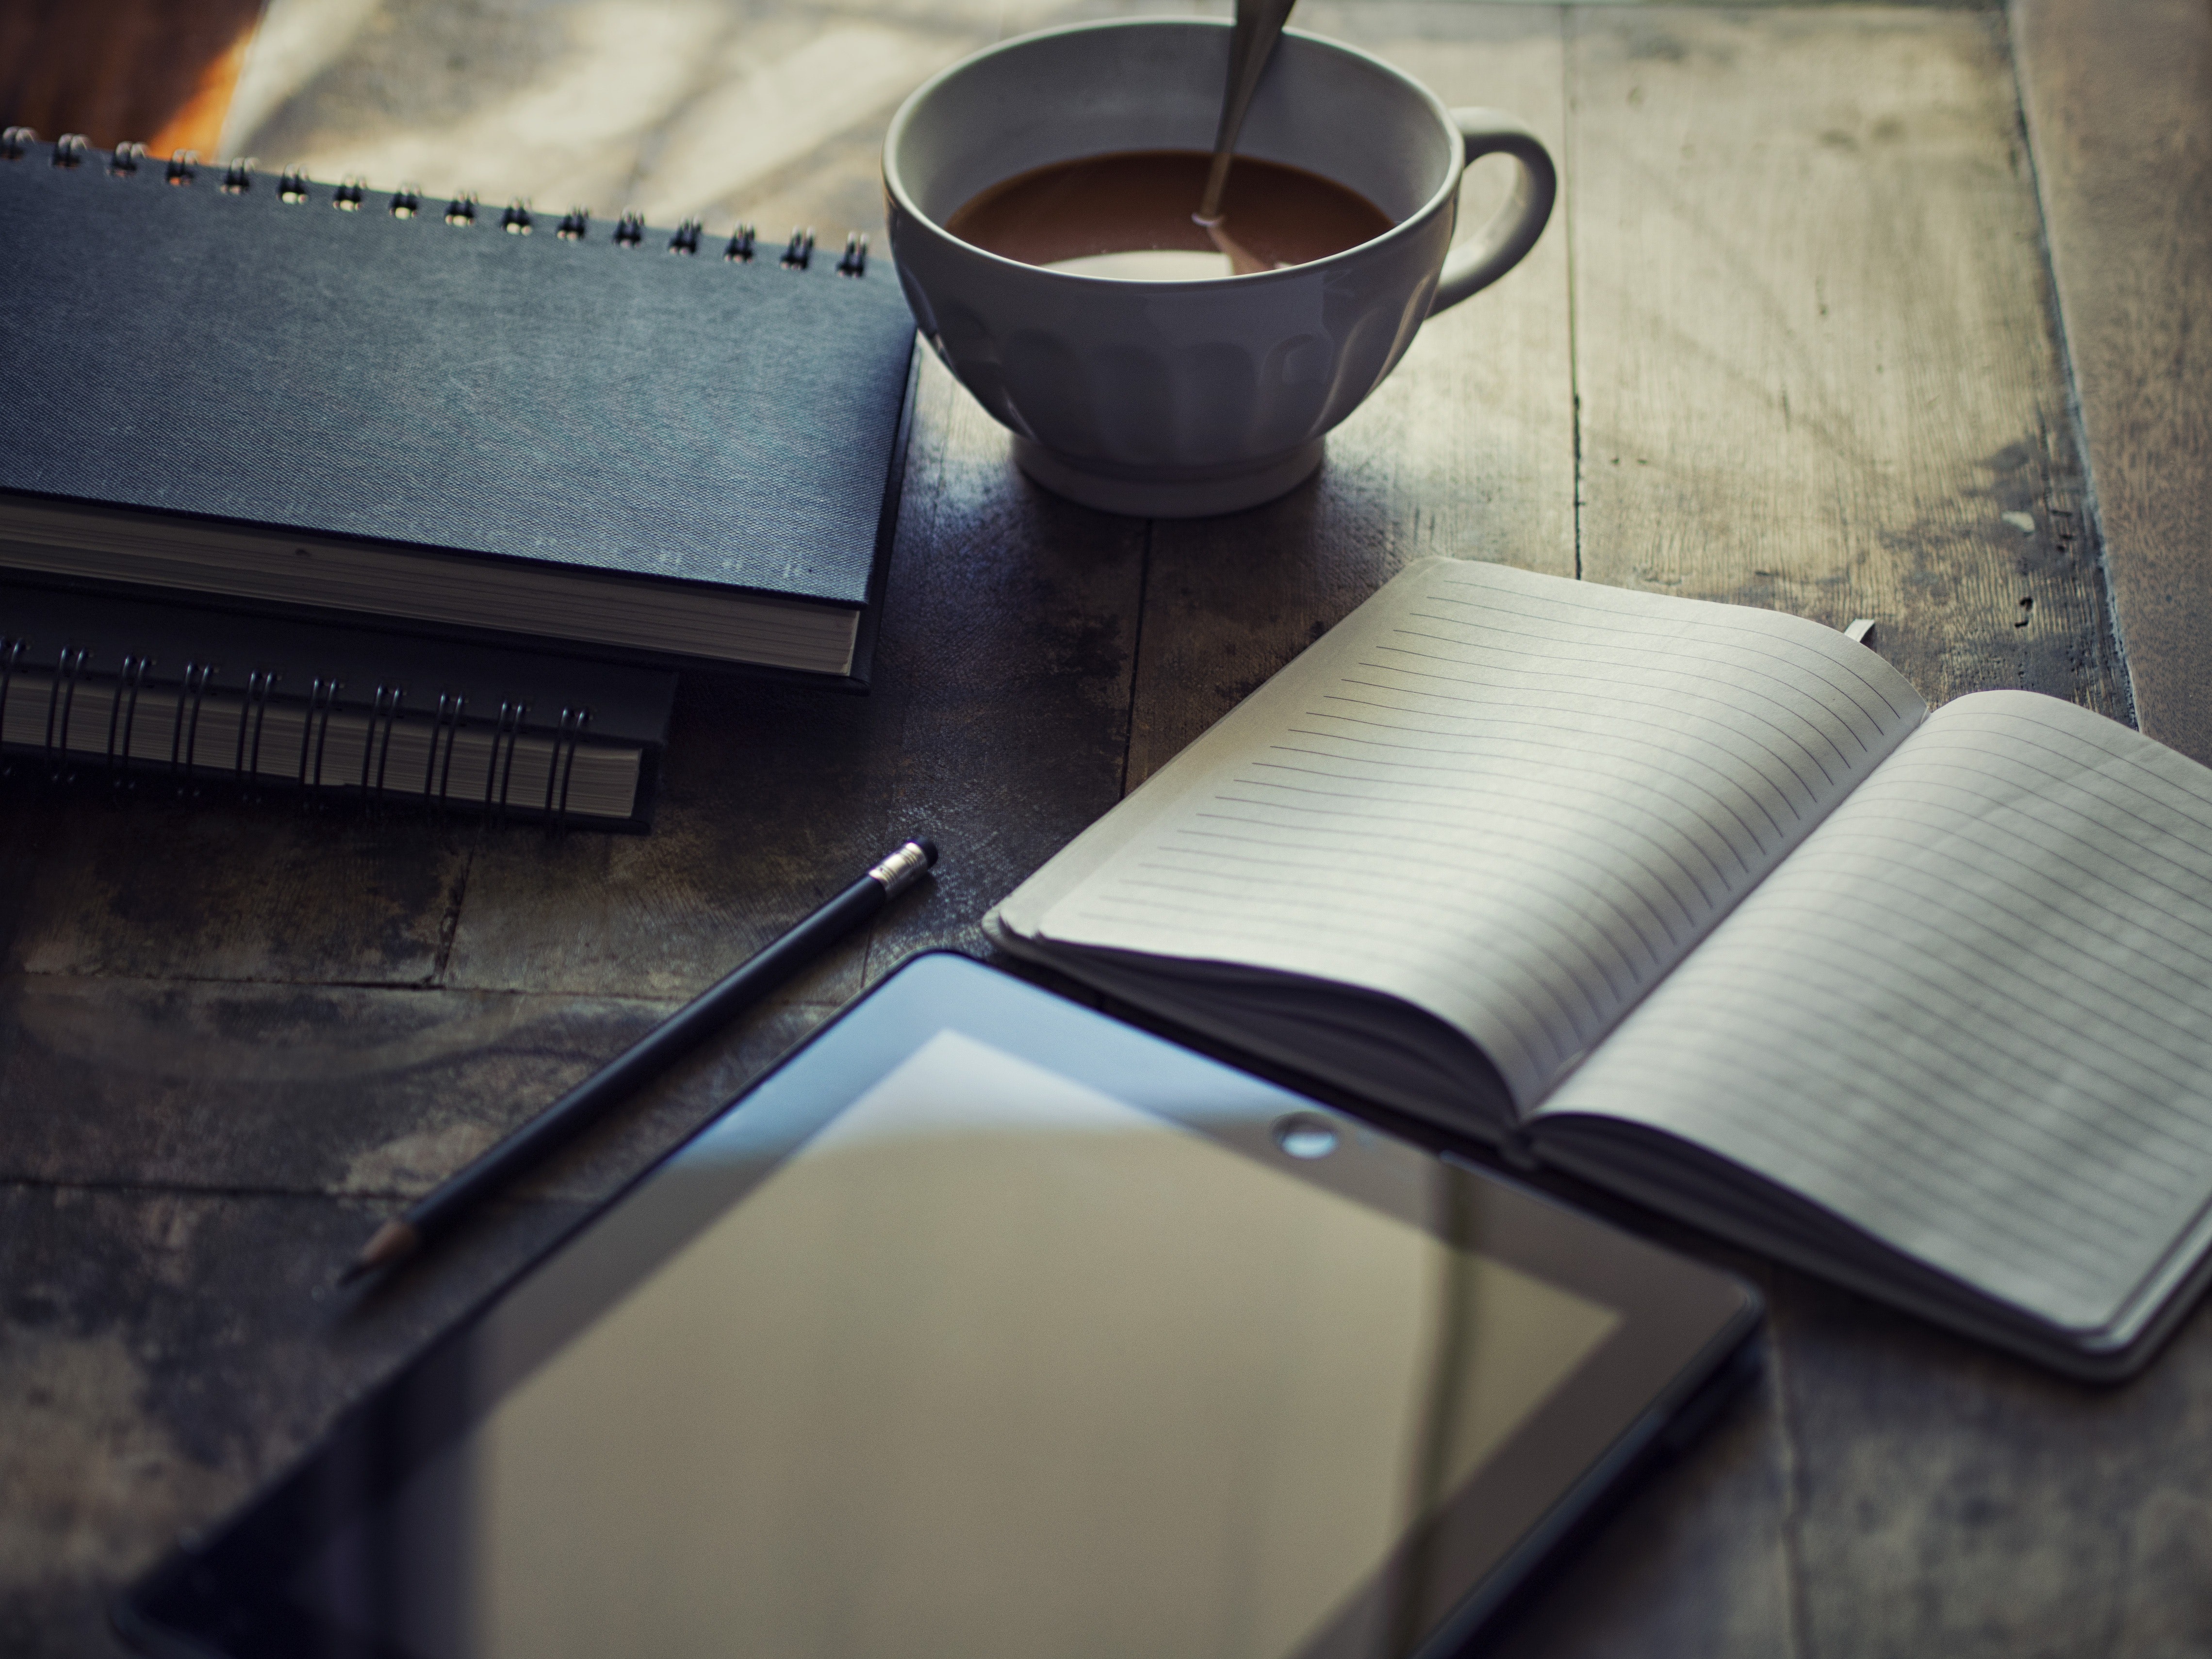
coffee cup, cup, table, morning, iron, wood, wallet, metal, textile, still life photography, tableware, rectangle, square, furniture, desk, tray, serveware, drinkware, drink, still life